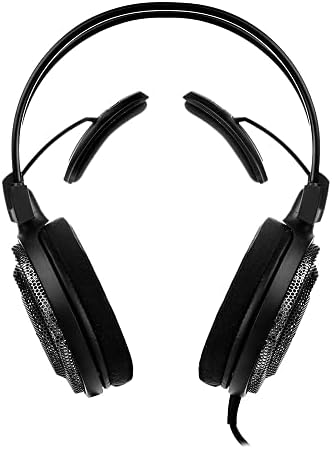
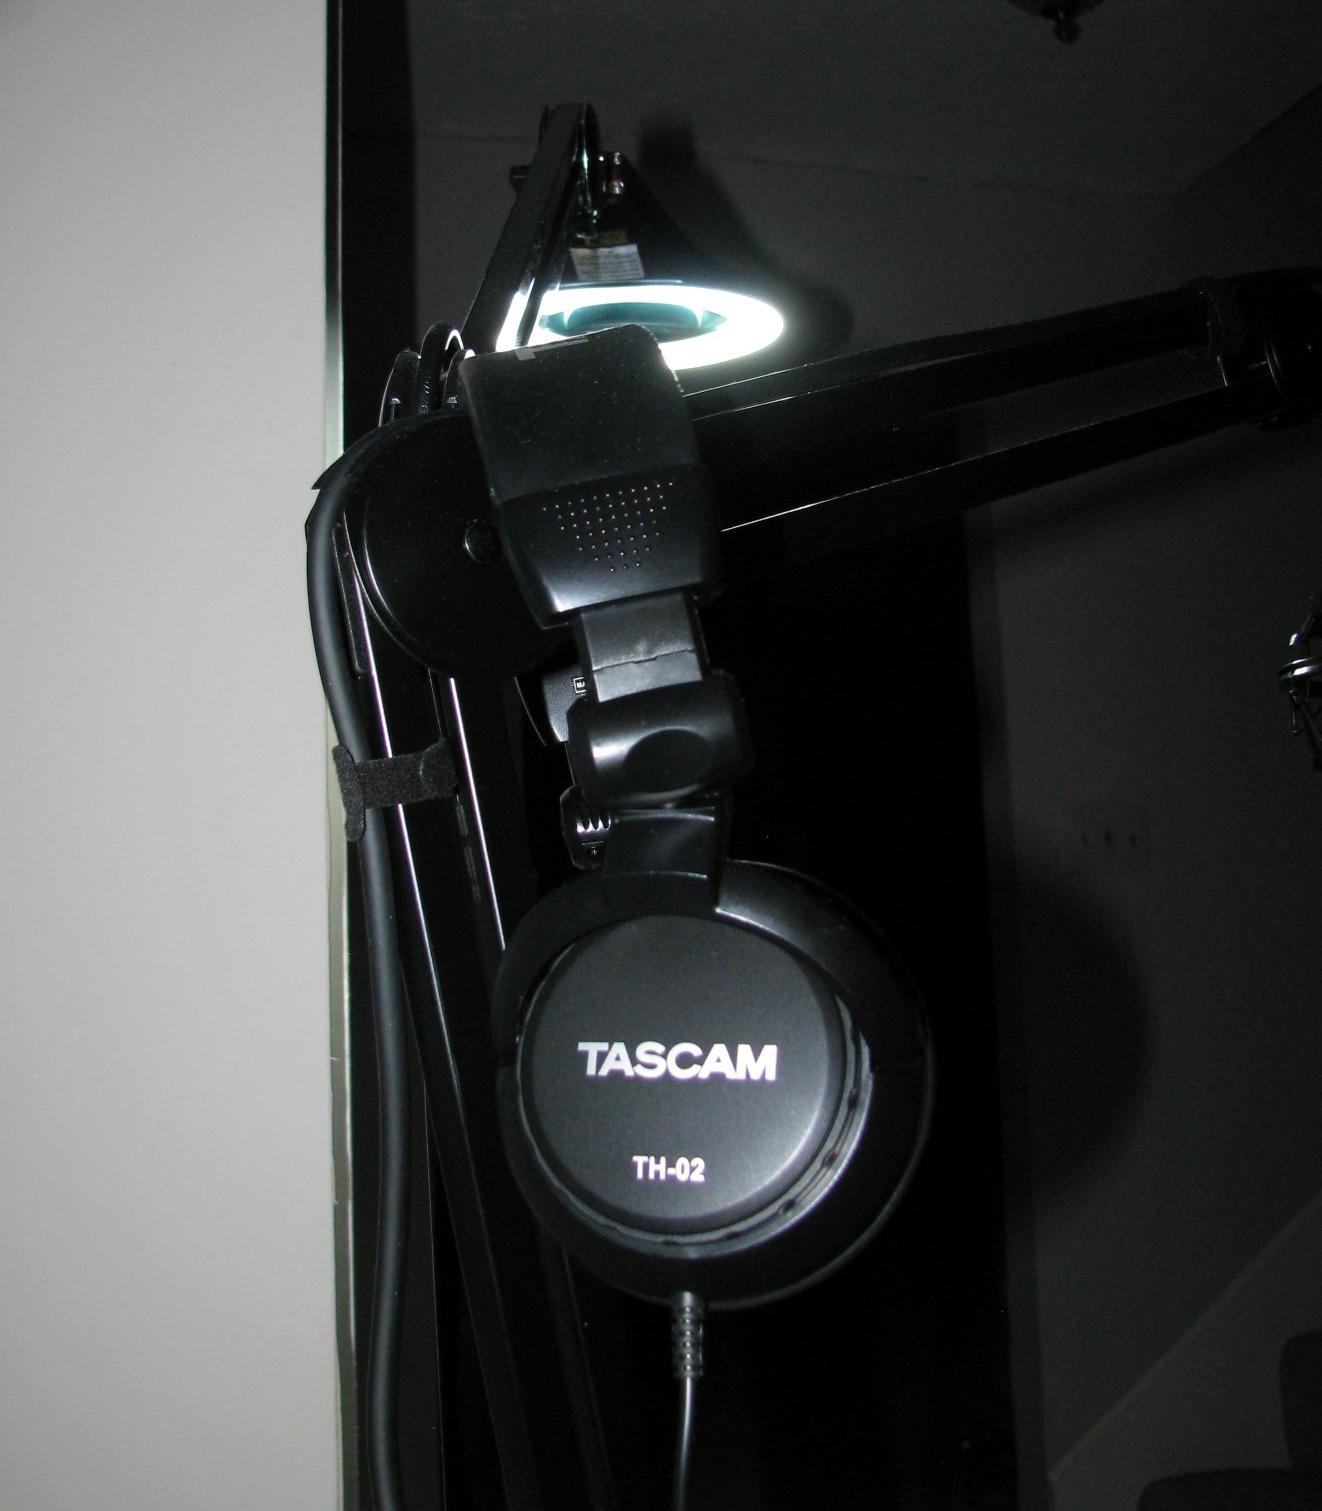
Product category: headphones
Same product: no